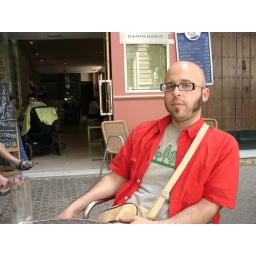
mark w/ man purse and red shirt, sitting at a cafe in sevilla.